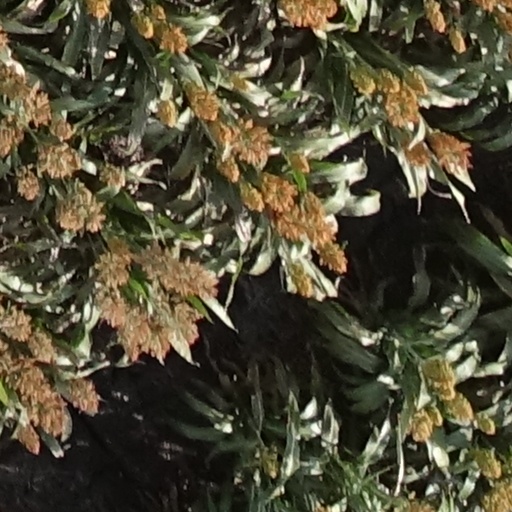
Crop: sorghum